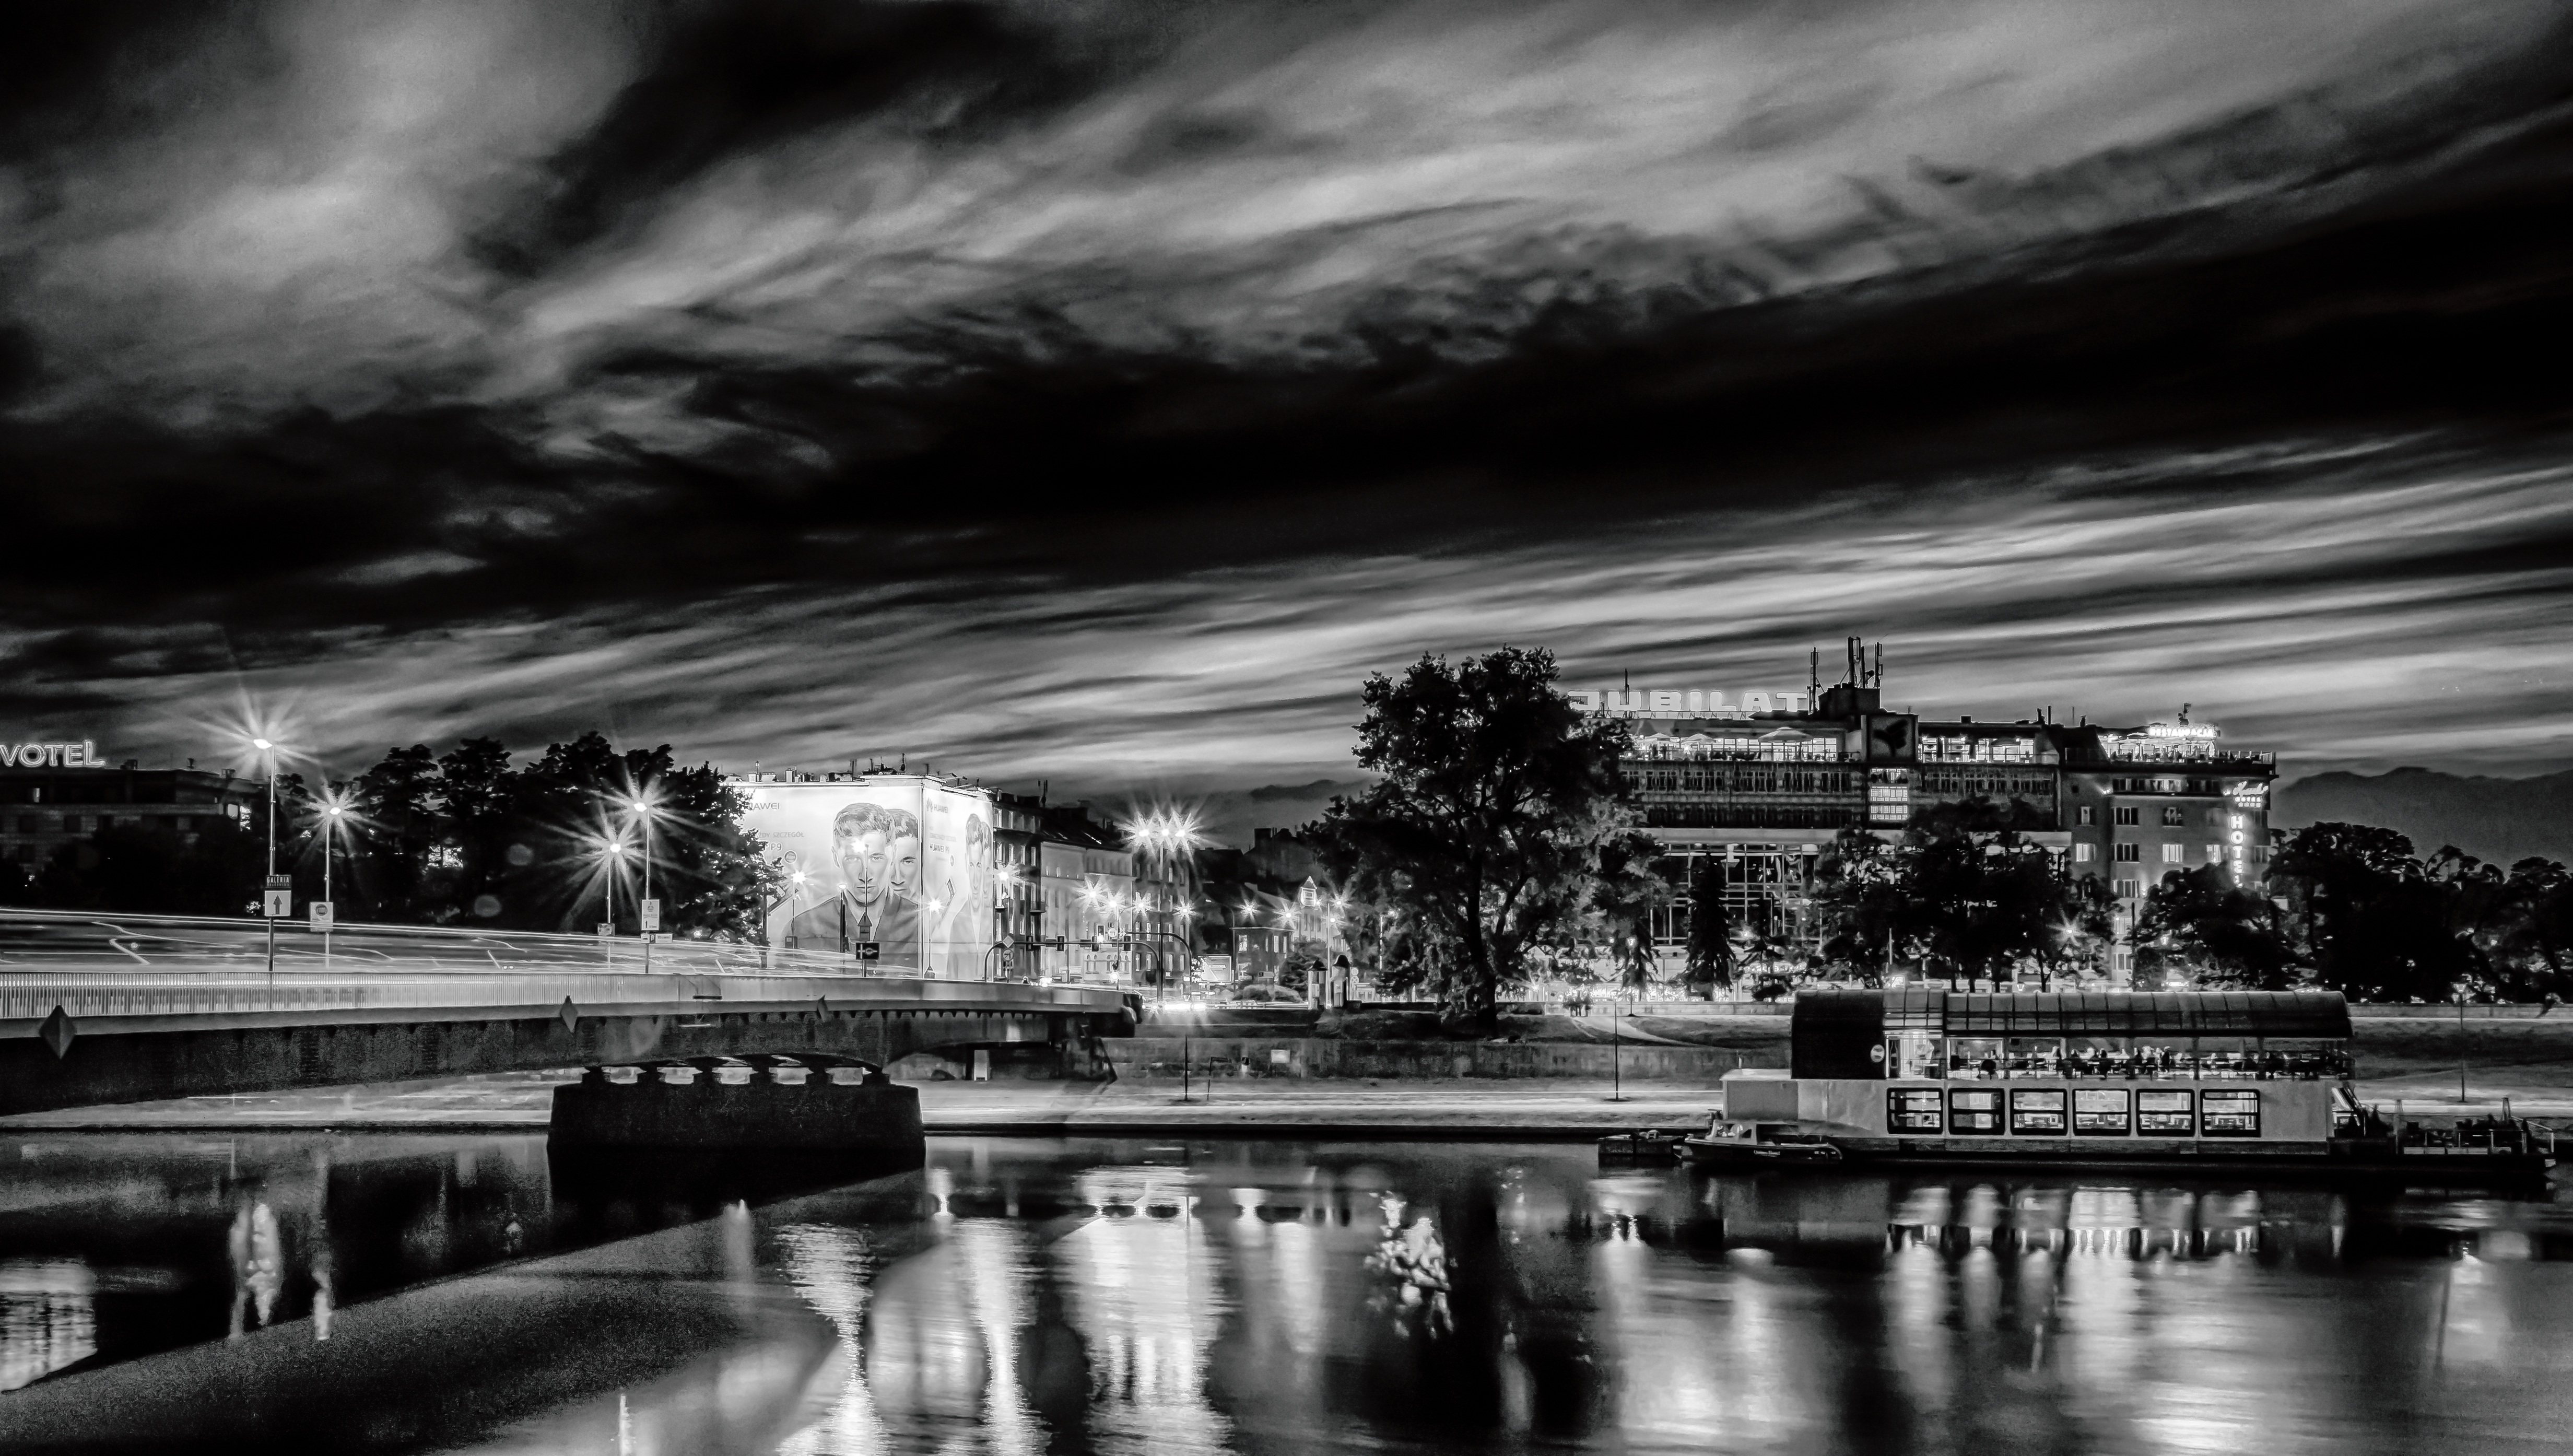
cloud, black and white, skyline, night, photography, cityscape, dusk, reflection, darkness, black, monochrome, poland, krakow, wisla, birthday boy, urban area, monochrome photography